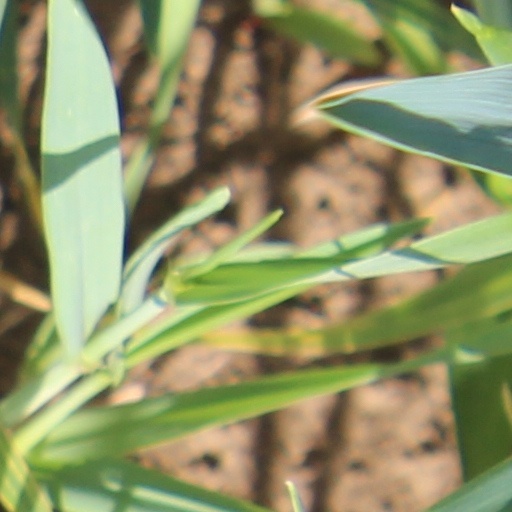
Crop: wheat